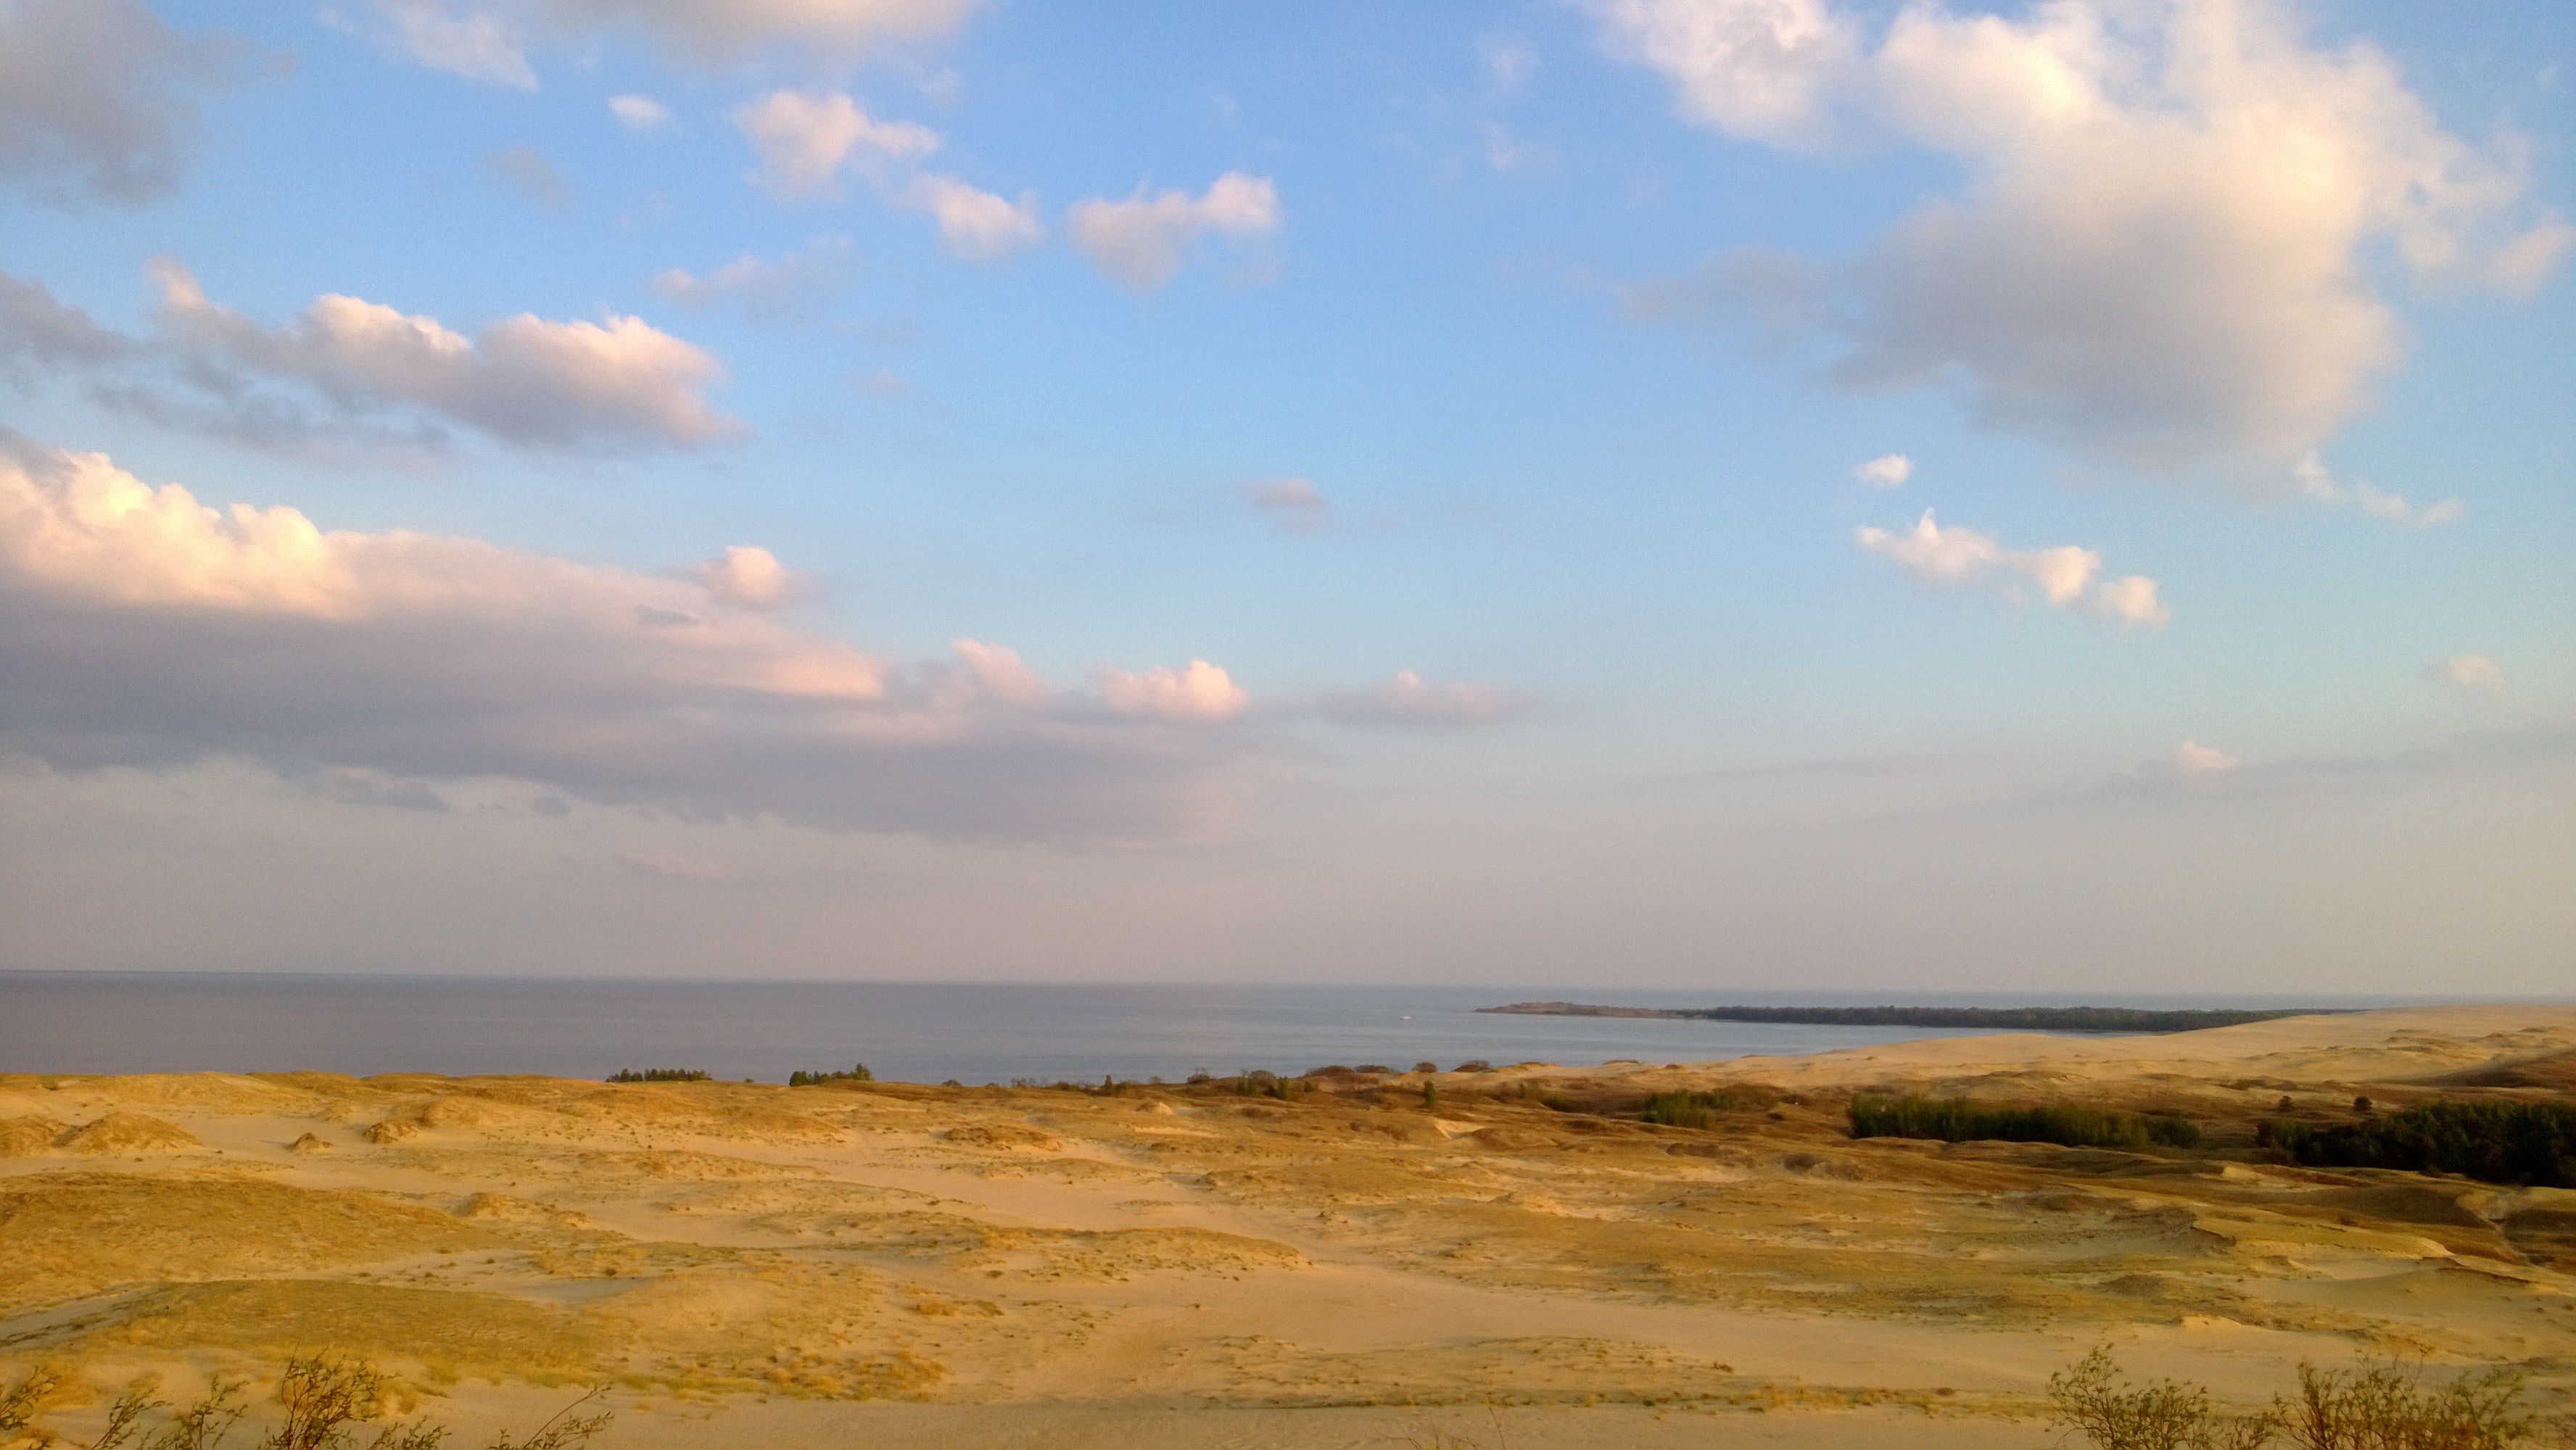
beach, landscape, sea, coast, water, nature, outdoor, sand, ocean, horizon, cloud, sky, sunrise, sunset, prairie, sunlight, morning, shore, wave, dawn, coastal, coastline, seaside, dusk, environment, scenic, seascape, plain, body of water, marine, habitat, lithuania, baltic sea, steppe, natural environment, aeolian landform